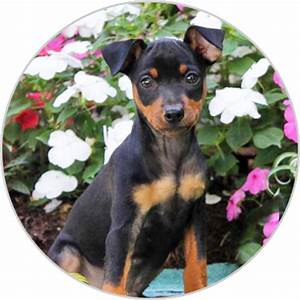
Label: dog